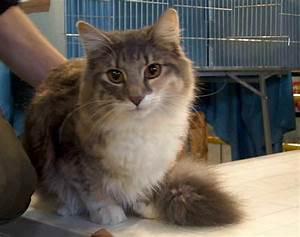
Label: cat